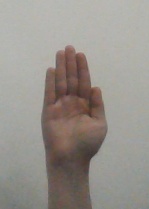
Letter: seen